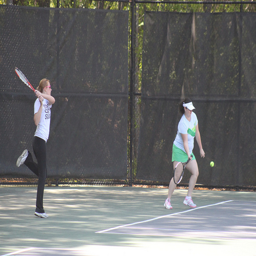
A couple of women holding tennis racquets on a tennis court.
two ladies playing tennis on the tennis court
A woman prepares to hit the ball during a tennis match.
a couple of people that are in tennis court
Two women playing doubles tennis at an outside court.